Lyubov Axelrod

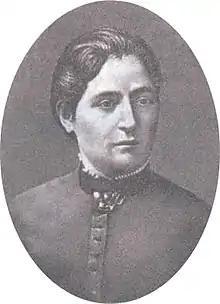
Lyubov Axelrod, 1887.

Lyubov Isaakovna Axelrod (born Esther Axelrod; , penname Orthodox ; 1868 – 5 February 1946) was a Russian revolutionary, Marxist philosopher, literary critic and an art theoretician.